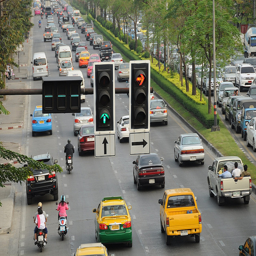
A city street filled with heavy traffic flow.
A four lane city highway with a lot of traffic
There is a lot of cars going down this street
an image of cars driving driving down the highway
A city street scene with lots of cars on a four-lane road.